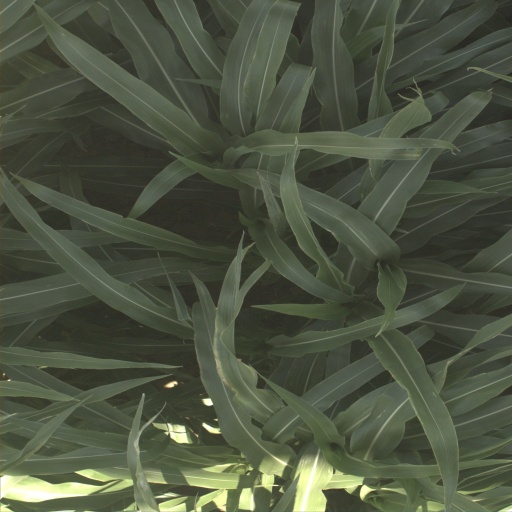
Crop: sorghum